Ottoman music

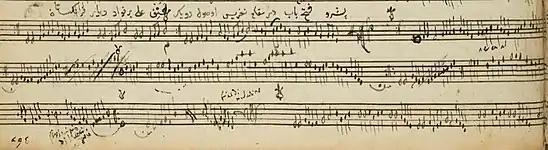
A "peşrev" (prelude) transcribed into staff notation by Polish musician Wojciech Bobowski. The use of "abjad" notation was more common in the Ottoman Empire until the 20th century.

A new style of Ottoman music, called the "new synthesis" by Feldman, emerged in the second half of the 17th century, is often described as a form of "local modernity" and a "musical renaissance", where the complexity of 15th century Near and Middle Eastern court music was regained and expanded upon. This musical revival was largely the work of "aristocratic Muslims and Mevlevi dervish musicians", and resulted in a renewed sense of musical progress, which had broken down during the Ottomans' classical age.